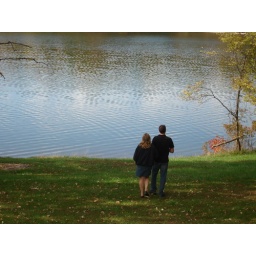
Beth and Jamie walking down to the lake at Thousand Hills park in Kirksville, MO